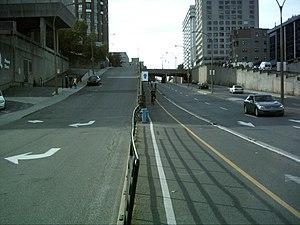
Intersection des rues Berri et Ontario à Montréal. On remarque le viaduc, la desserte, la piste cyclable. Vue du sud vers le nord.
La rue Berri à Montréal est une voie située à l'est de la rue Saint-Denis.